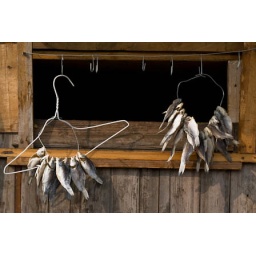
Small fishes hanging to dry on a coat hanger next to a pedestrian street in a water village in Shanghai, China